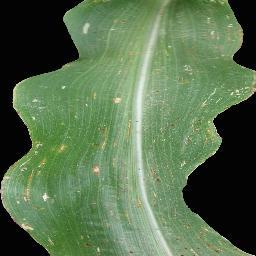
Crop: corn
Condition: (maize)_common_rust